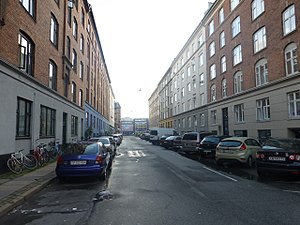
Ole Jørgensens Gade
Ole Jørgensens Gade set fra Mimersgade mod Nørrebrogade.
Ole Jørgensens Gade er en gade på Ydre Nørrebro i Mimersgadekvarteret i København. Gaden løber mellem Nørrebrogade og Mimersgade.